Burr Baldwin

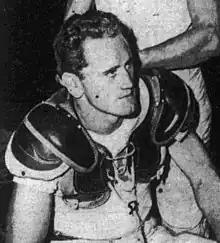
Baldwin, 1946

Burr Browning Baldwin (June 13, 1922 – August 20, 2007) was an American professional football player. He played college football for the UCLA Bruins, and became the school's first player to receive All-American honors. Baldwin played pro football for three years with the Los Angeles Dons of the All-America Football Conference (AAFC).